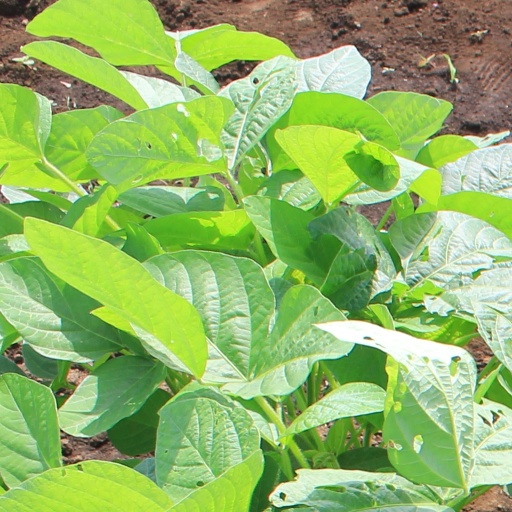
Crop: soybean